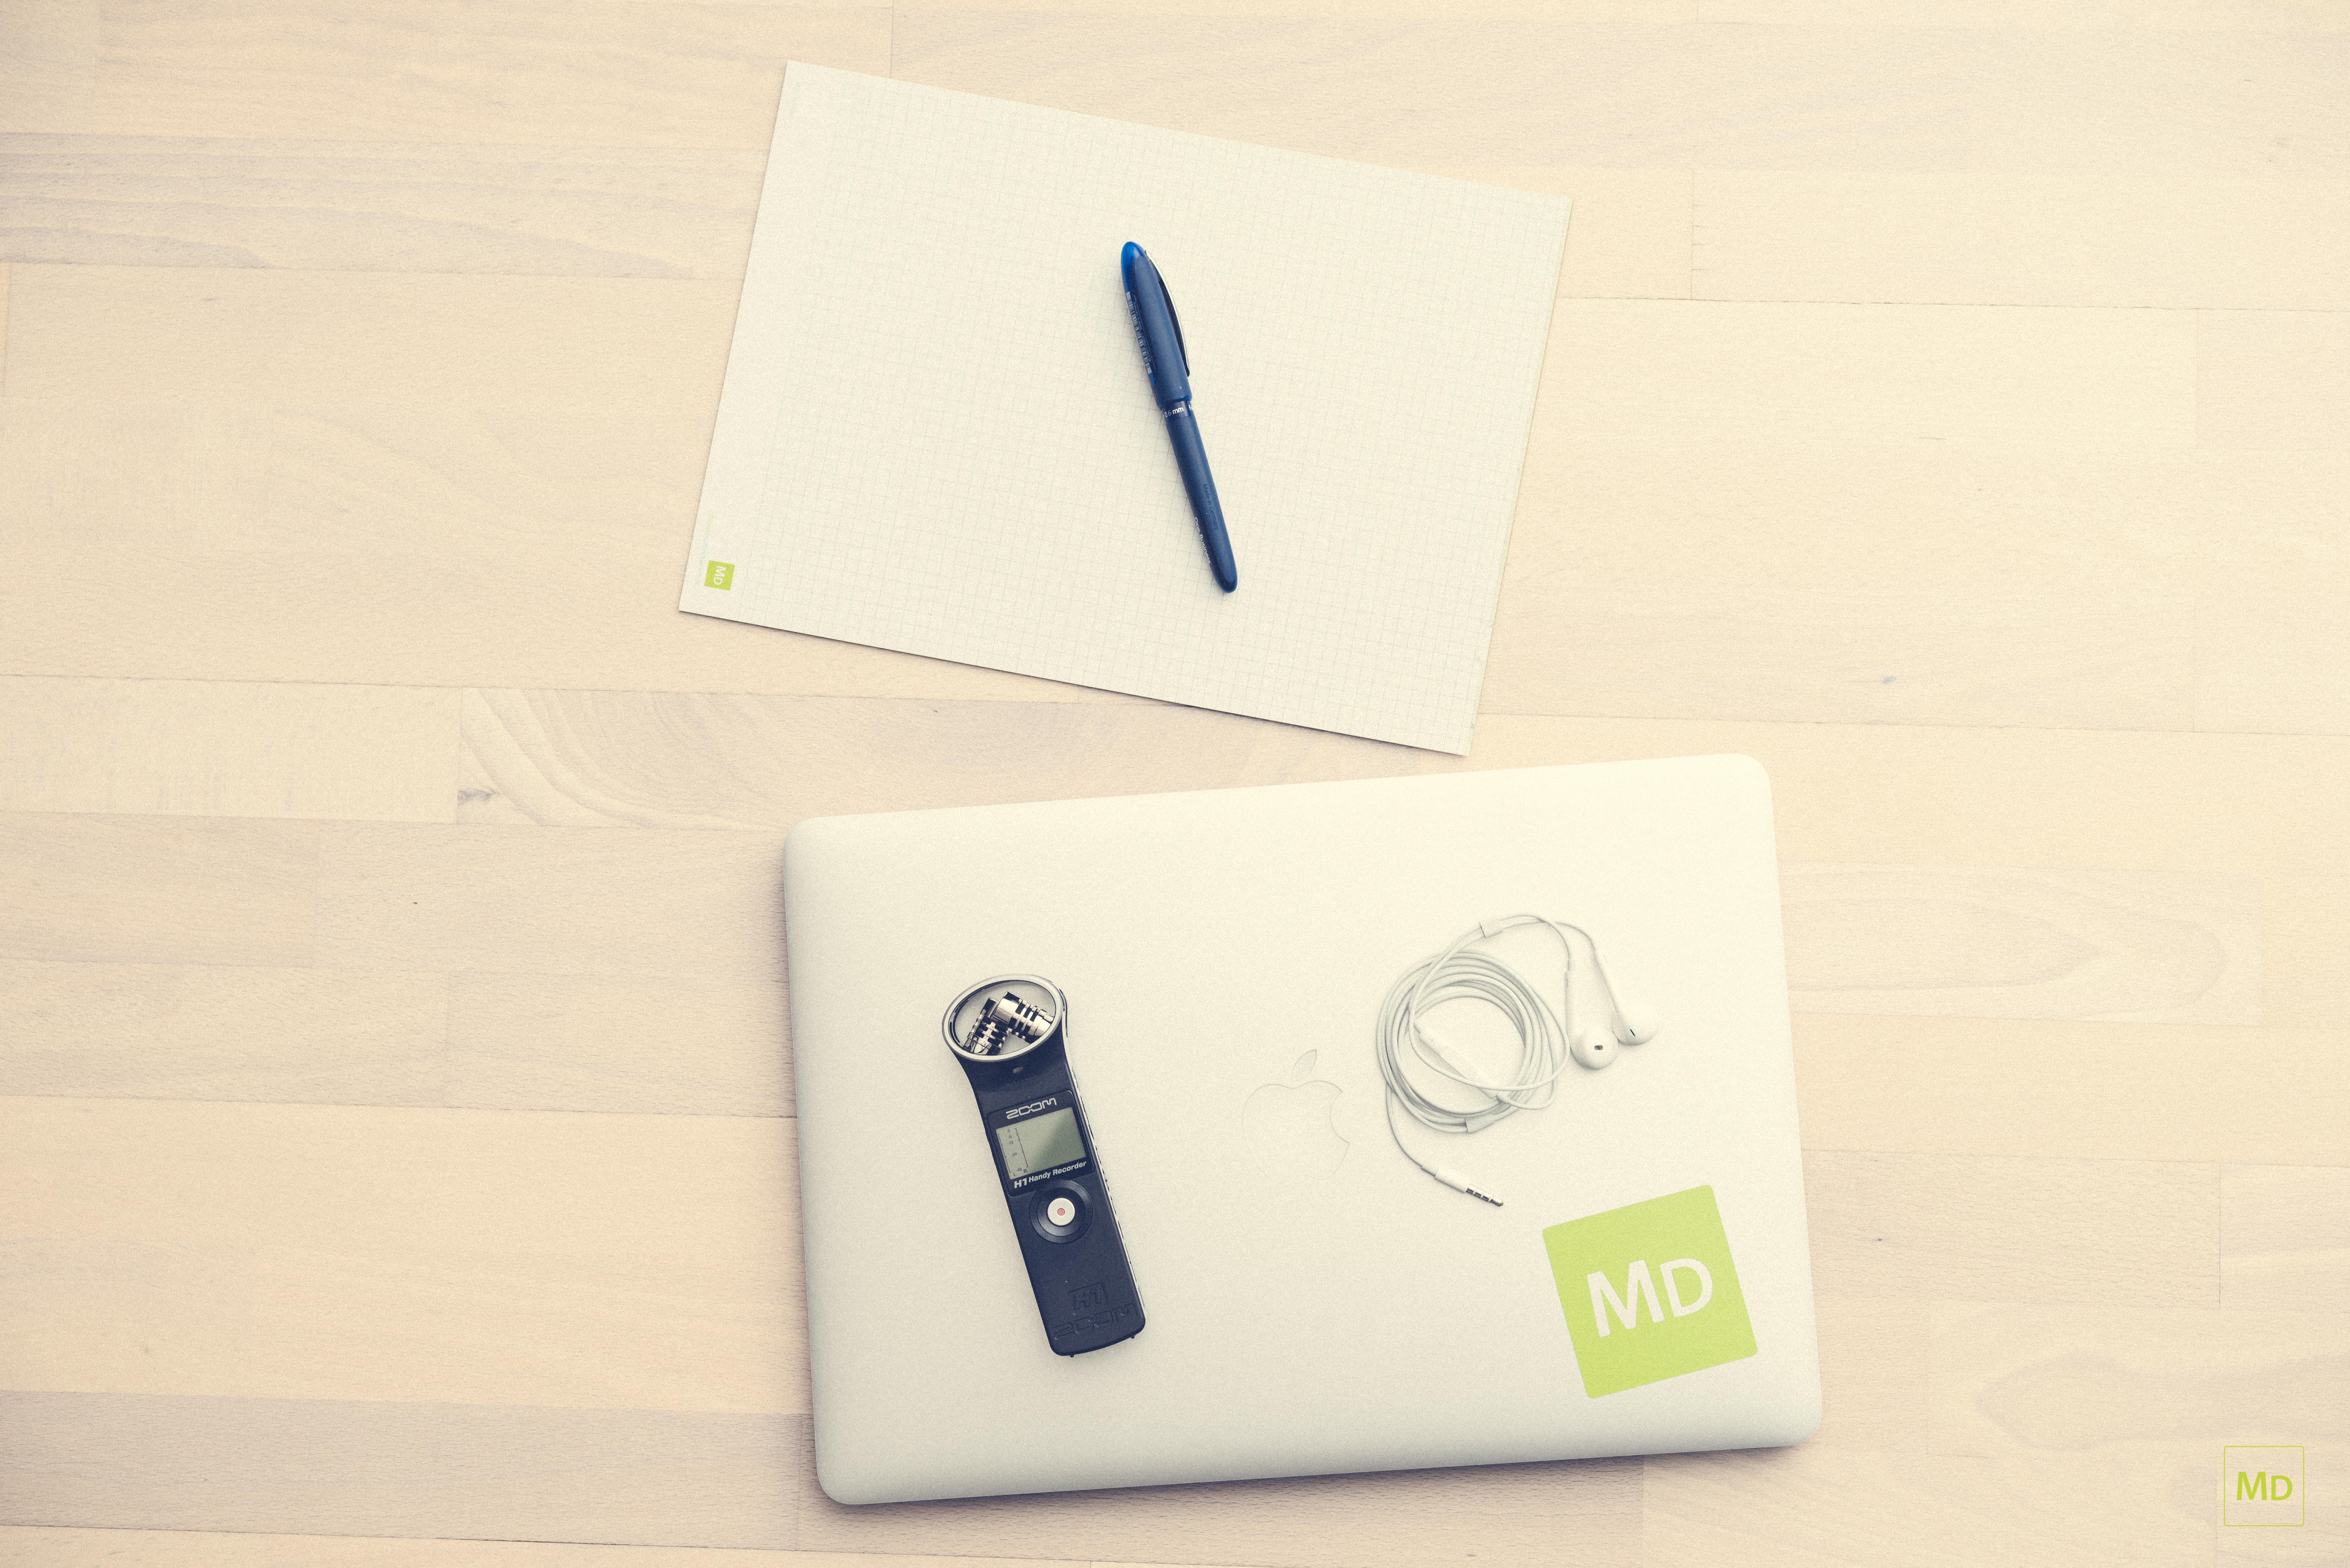
label, brand, font, illustration, logo, graphic design